Warren Kanders

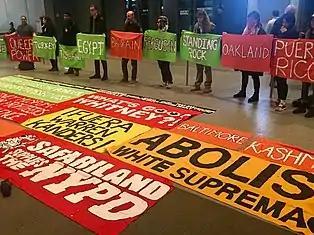
Decolonize This Place protestors in the lobby of the Whitney Museum with banners demanding Kanders's removal from the museum board in 2019

In December, the group Decolonize This Place organized a protest at the museum to protest Kanders's board membership. In response to plans for the 2019 Whitney Biennial, Decolonize This Place launched a series of nine weekly protests from March 22 to May 17, calling for his removal from the board, and around two-thirds of the 75 Biennial participants signed a letter authored by various art critics, academics, and other figures that called for the same goal. "The New York Times" reported that the protests had "reached a climax" during the opening of the Biennial, when a large tear gas sculpture was installed close to the entrance and protestors marched to Kanders's house in Greenwich Village. After eight artists left the program in solidarity with the protests, on July 25, Kanders resigned from his position and his wife left her position as co-chair of the painting and sculpture committee.